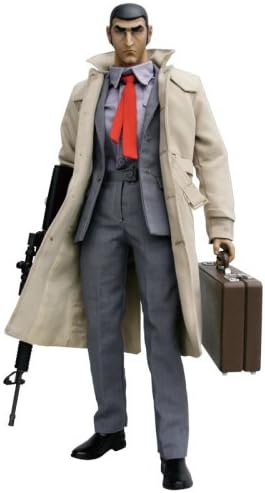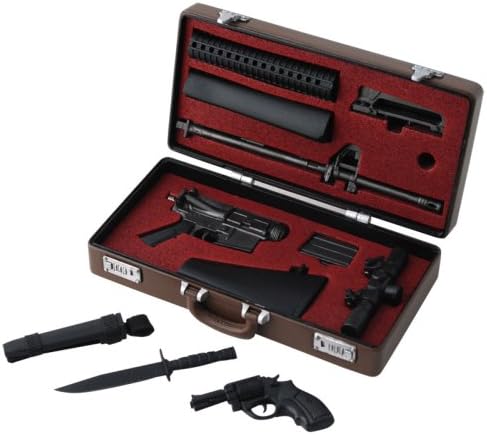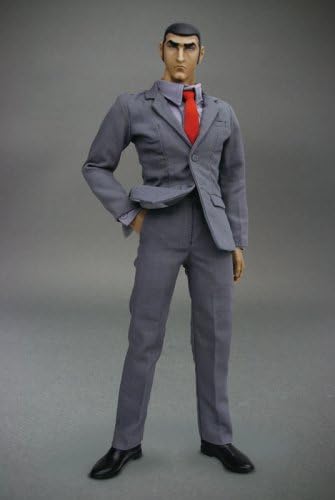
Hot Toys Anime Masterpiece Gorgo 13 (1/6 scale figure)
Category: Toys & Games
M16A3 armor and optical scope carrying handle with degradable: Golgo 13 Golgo 13 Duke Togo Accessories: Manufacturer: Hot Toys HOT TOYS Product Name: 1/6 Scale Fully Poseable Figure Anime Masterpiece Anime Masterpiece high-end 1/6 scale movable figures Light (Golgo 13 custom version) / attache case (M16 Carrying) / Combat Knife / Smith & Wesson .38 caliber revolver
Features: <b> body size: </ b> about 30cm height | Unisex | <b> Age: </ b> 15 years | The <b> main production country: </ b> China | (C) Takao Saito, Saito Pro / GOLGO 13 syndicate, TV TOKYO 2008